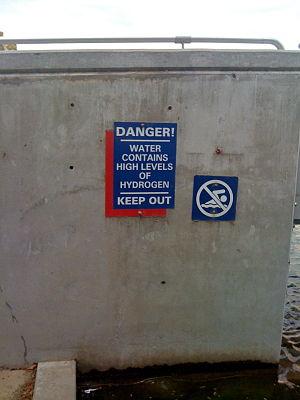
Le canular du monoxyde de dihydrogène consiste à attribuer à l’eau une dénomination complexe inconnue des non-initiés, et à tenir à son sujet un discours solennellement scientifique et totalement exact créant cependant chez l’auditeur une inquiétude injustifiée.